Todd Sickafoose

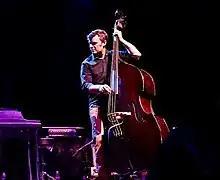
Todd Sickafoose at The Fillmore in San Francisco

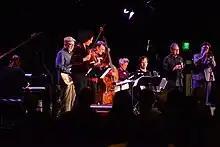
Todd Sickafoose's Bear Proof, downstairs at Town Hall, Seattle, Washington, at the 2023 Earshot Jazz Festival. Left to right: Carmen Staaf (piano, seen from the back), Adam Levy (guitar), Jenny Scheinman (violin), Todd Sickafoose (bass), Allison Miller (drums), Rob Reich (accordion), Ben Goldberg (clarinet), Kirk Knuffke (cornet).

Todd Sickafoose is an American jazz and rock musician, composer, and producer/engineer from San Francisco, California.